Rodney A. Hawes Jr.

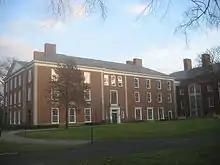
Hawes Hall on the campus of the Harvard Business School.

Hawes made a large donation to the Harvard Business School for the construction of Hawes Hall, named in his honor and completed in 2002. He also endowed the Beverly & Rodney Hawes Jr. Endowed Scholarship at Charter Oak State College.